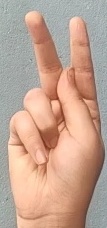
ASL sign: K